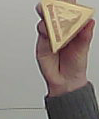
Product: toblerone_white